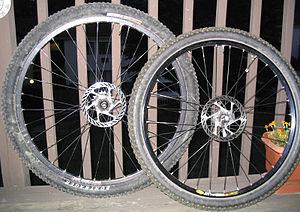
Les 29ers sont des vélos tout terrain prévus pour le montage des roues de 29 pouces. Ils se différencient donc des autres VTT, qui utilisent des roues de 26 ou 27,5 pouces. Comme pour tous les modèles destinés à la randonnée, ils peuvent être dotés d'une assistance électrique.
Une roue de vélo ou roue de bicyclette est une roue adaptée à la bicyclette. Il s'agit la plupart du temps d'une roue à rayons. Les roues de vélo se fixent la plupart du temps sur le cadre et la fourche par l'intermédiaire d'un axe, cet axe est souvent bloqué à la partie fixe par écrou ou par un système à levier décentré.